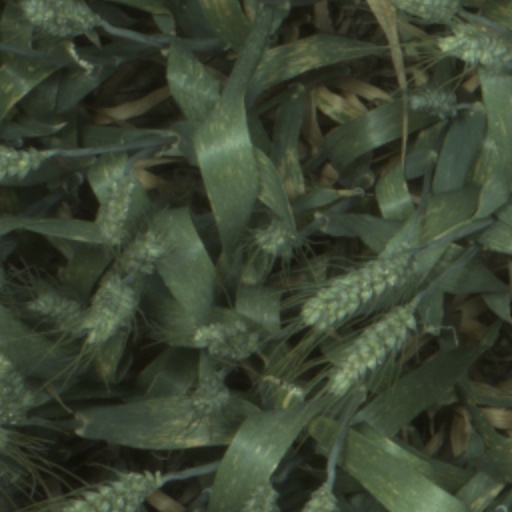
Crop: wheat